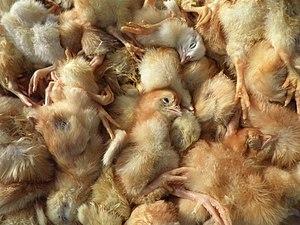
L214, de son nom complet L214 éthique et animaux, est une association à but non lucratif française de défense des animaux, fondée en 2008. L214 se positionne régulièrement en tant que lanceur d'alerte en réalisant des enquêtes et diffusant des vidéos, souvent qualifiées de vidéos « chocs », sur les conditions de vie des animaux dans les élevages, mais aussi durant leurs transport et abattage. Antispéciste, L214 s'oppose à ces pratiques ainsi qu'à la pêche, qu'elle juge nuisibles pour les animaux. Elle préconise un changement des habitudes de consommation, notamment alimentaires, vers une consommation moindre de produits animaux, et promeut le véganisme. À travers ses sites internet et ses campagnes d'informations, l'association traite également des impacts environnementaux et sanitaires de la viande et de l'élevage, des positions de partis ou personnalités politiques au sujet des animaux, et propose des conseils pour végétaliser sa consommation, ainsi qu'un guide de restaurants proposant des plats végétaliens.